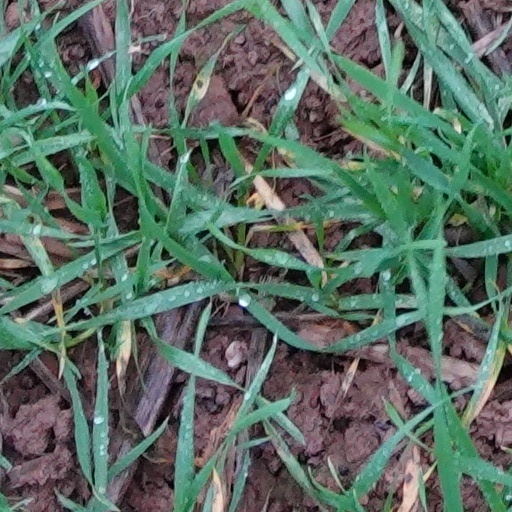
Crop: wheat